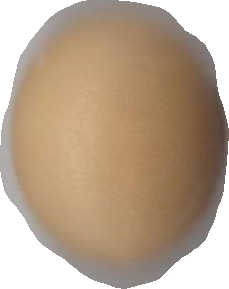
Variety: Grobogan